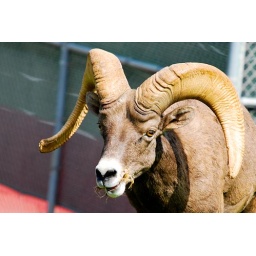
Bighorn sheep chewing up some grass in the park. OM NOM NOM!